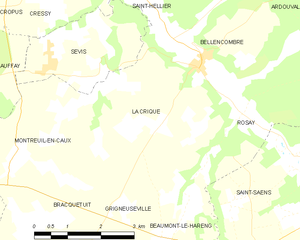
Carte des communes françaises La Crique